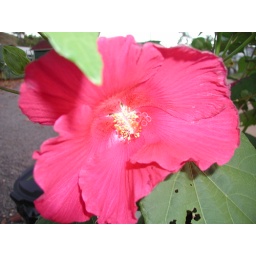
Hibiscus by the rope bridge over the Hanapepe river